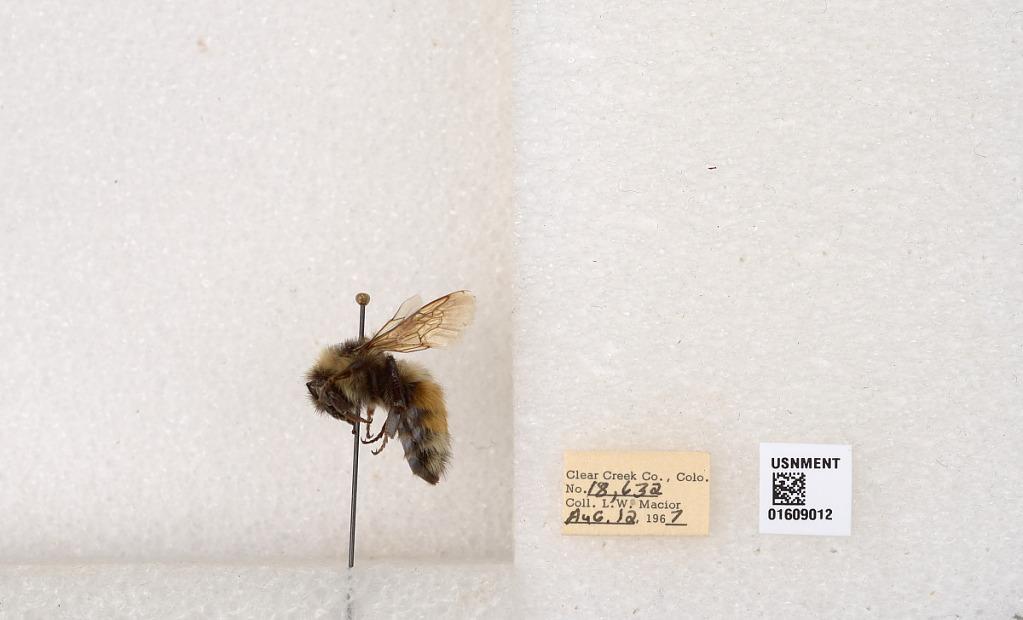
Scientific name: Bombus (Pyrobombus) sylvicola Kirby
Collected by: L. Macior
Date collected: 1967-8-12
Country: United States
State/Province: Colorado
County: Clear Creek
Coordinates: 39.6856, -105.645